List of sports

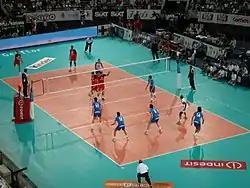
An international match of volleyball.

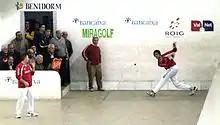
Valencian pilota.

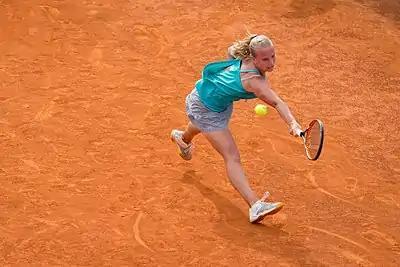
Tennis

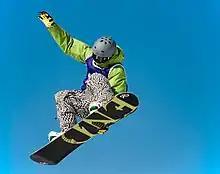
Snowboard figure at the 2008 Shakedown

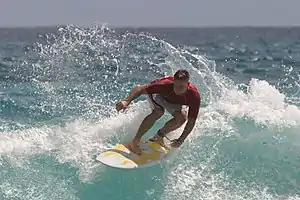
Surfing in Hawaii

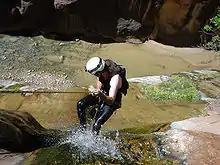
Canyoning

Sports when players/teams score whenever the opponent fails to return validly the possession of ball/bird back.